Mercury Monterey

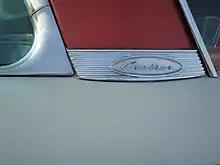
Cruiser badge on 1960 Monterey roof pillar

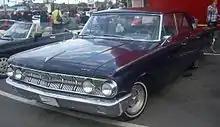
1963 Mercury Monterey

For 1959, the Mercury Monterey (and Montclair) grew in size, adopting a 126-inch wheelbase. The Mercury-derived Edsel Corsair and Edsel Citation were discontinued; for the first time since 1940, Mercury used its own chassis and body.